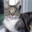
Label: cat